Iowa Wind Mill and Pump Company Office and Warehouse

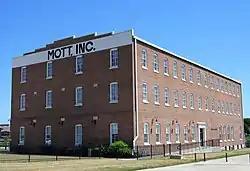

The Iowa Wind Mill and Pump Company Office and Warehouse, also known as Iowa Pipe and Supply Company, Cedar Rapids Presort, and the Mott Building, is a historic building located in Cedar Rapids, Iowa, United States. This is the only extant building of a complex of buildings along the Cedar River used by the Iowa Wind Mill and Pump Company. The three-story structure is a simplified version of Victorian architecture. The thick brick walls were a form of fire protection and insulation, while the heavy timber for the interior support structure created large open space that was required to house industrial equipment, production activities, and warehouse storage. The tall windows allowed for interior lighting and ventilation. The first floor provided finished space used for offices. Iowa Wind Mill and Pump Company began as a branch of the Kendallville, Indiana based Flint & Walling Manufacturing Company around 1890. They began building their complex of buildings along the Cedar River and the tracks of the Chicago and North Western Railroad the following year. This building was completed in 1902. It was listed on the National Register of Historic Places in 2012.